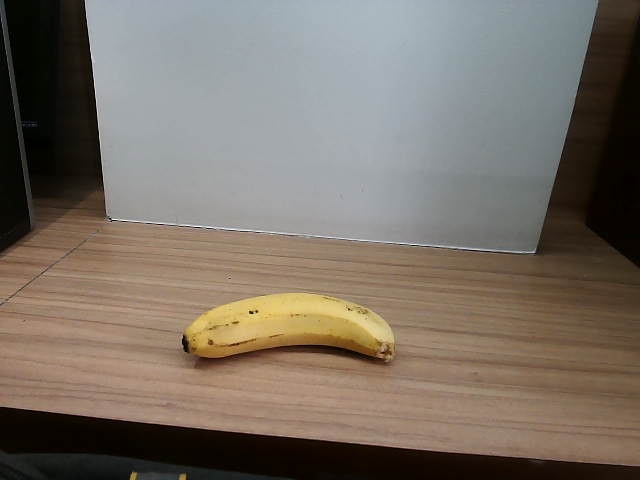
Label: Ripe_Banana